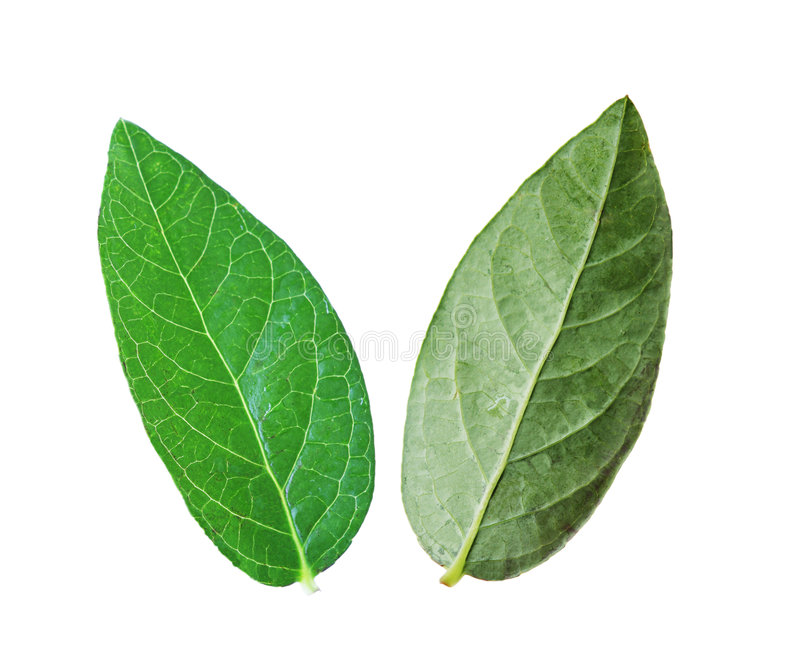
Labels: Blueberry leaf, Blueberry leaf